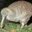
Label: bird